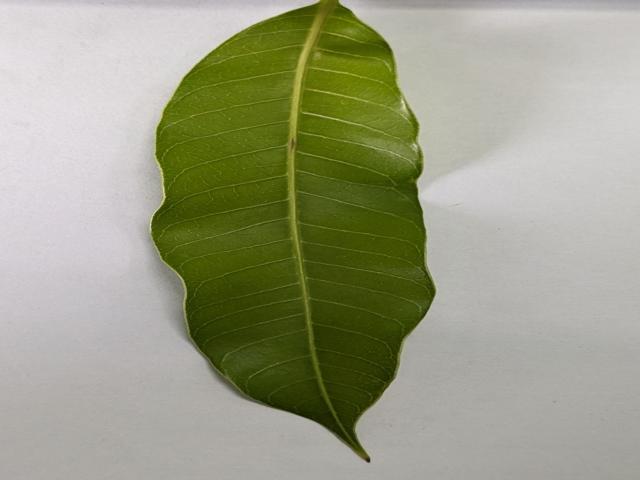
Mango leaf variety: Amrapali